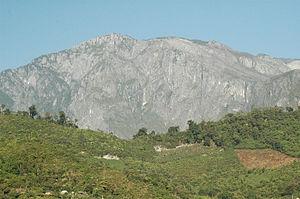
Face est du sommet du Zizintepetl prise a 4 km a une altitude de 2180 mètres lors de l'expédition spéléologique Mexpé 2011.
Le Zizintepetl est un sommet culminant à 3 261 mètres d'altitude dans l'État de Puebla au Mexique.
L'expédition Mexpé est une expédition spéléologique axée sur l'exploration des gouffres dans les montagnes de la Sierra Negra au Mexique.